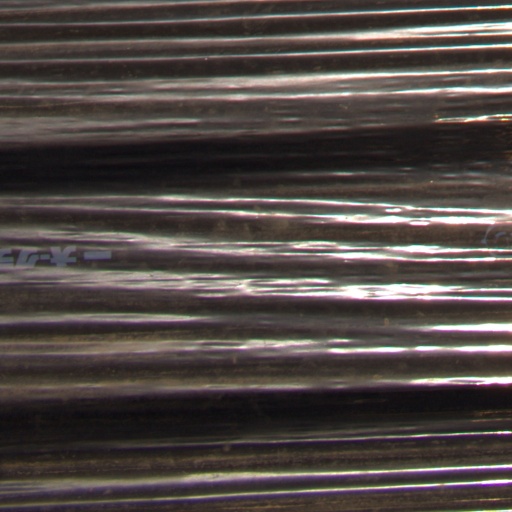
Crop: Jerusalem artichoke